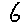
Label: 6